Neo-Impressionism

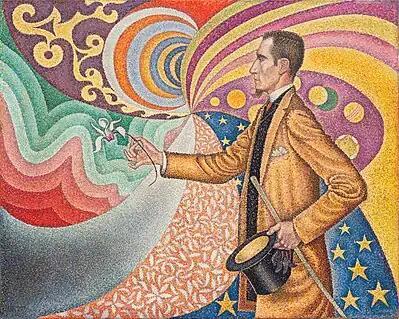
Paul Signac, 1890, "Portrait of Félix Fénéon" (in front of an enamel of a rhythmic background of measures and angles, shades and colors), oil on canvas, , Museum of Modern Art, New York

Neo-Impressionism was first presented to the public in 1886 at the Salon des Indépendants. The Indépendants remained their main exhibition space for decades with Signac acting as president of the association. But with the success of Neo-Impressionism, its fame spread quickly. In 1886, Seurat and Signac were invited to exhibit in the 8th and final Impressionist exhibition, later with Les XX and La Libre Esthétique in Brussels.